Atmospheric railway

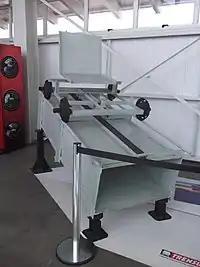
Aeromovel guideway section and bogie

Two demonstration railways were built with the entire car inside the tube rather than only a piston. In both cases the cars were pushed by atmospheric pressure in one direction and increased pressure in the other, and in both cases the object was to run cars underground without the smoke and gas of steam locomotives.